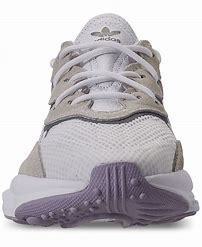
Brand: adidas
Model: Ozweego Athletic